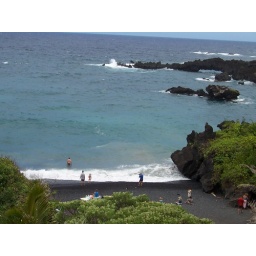
A black sand beach...witha cool rock arch over on the top right